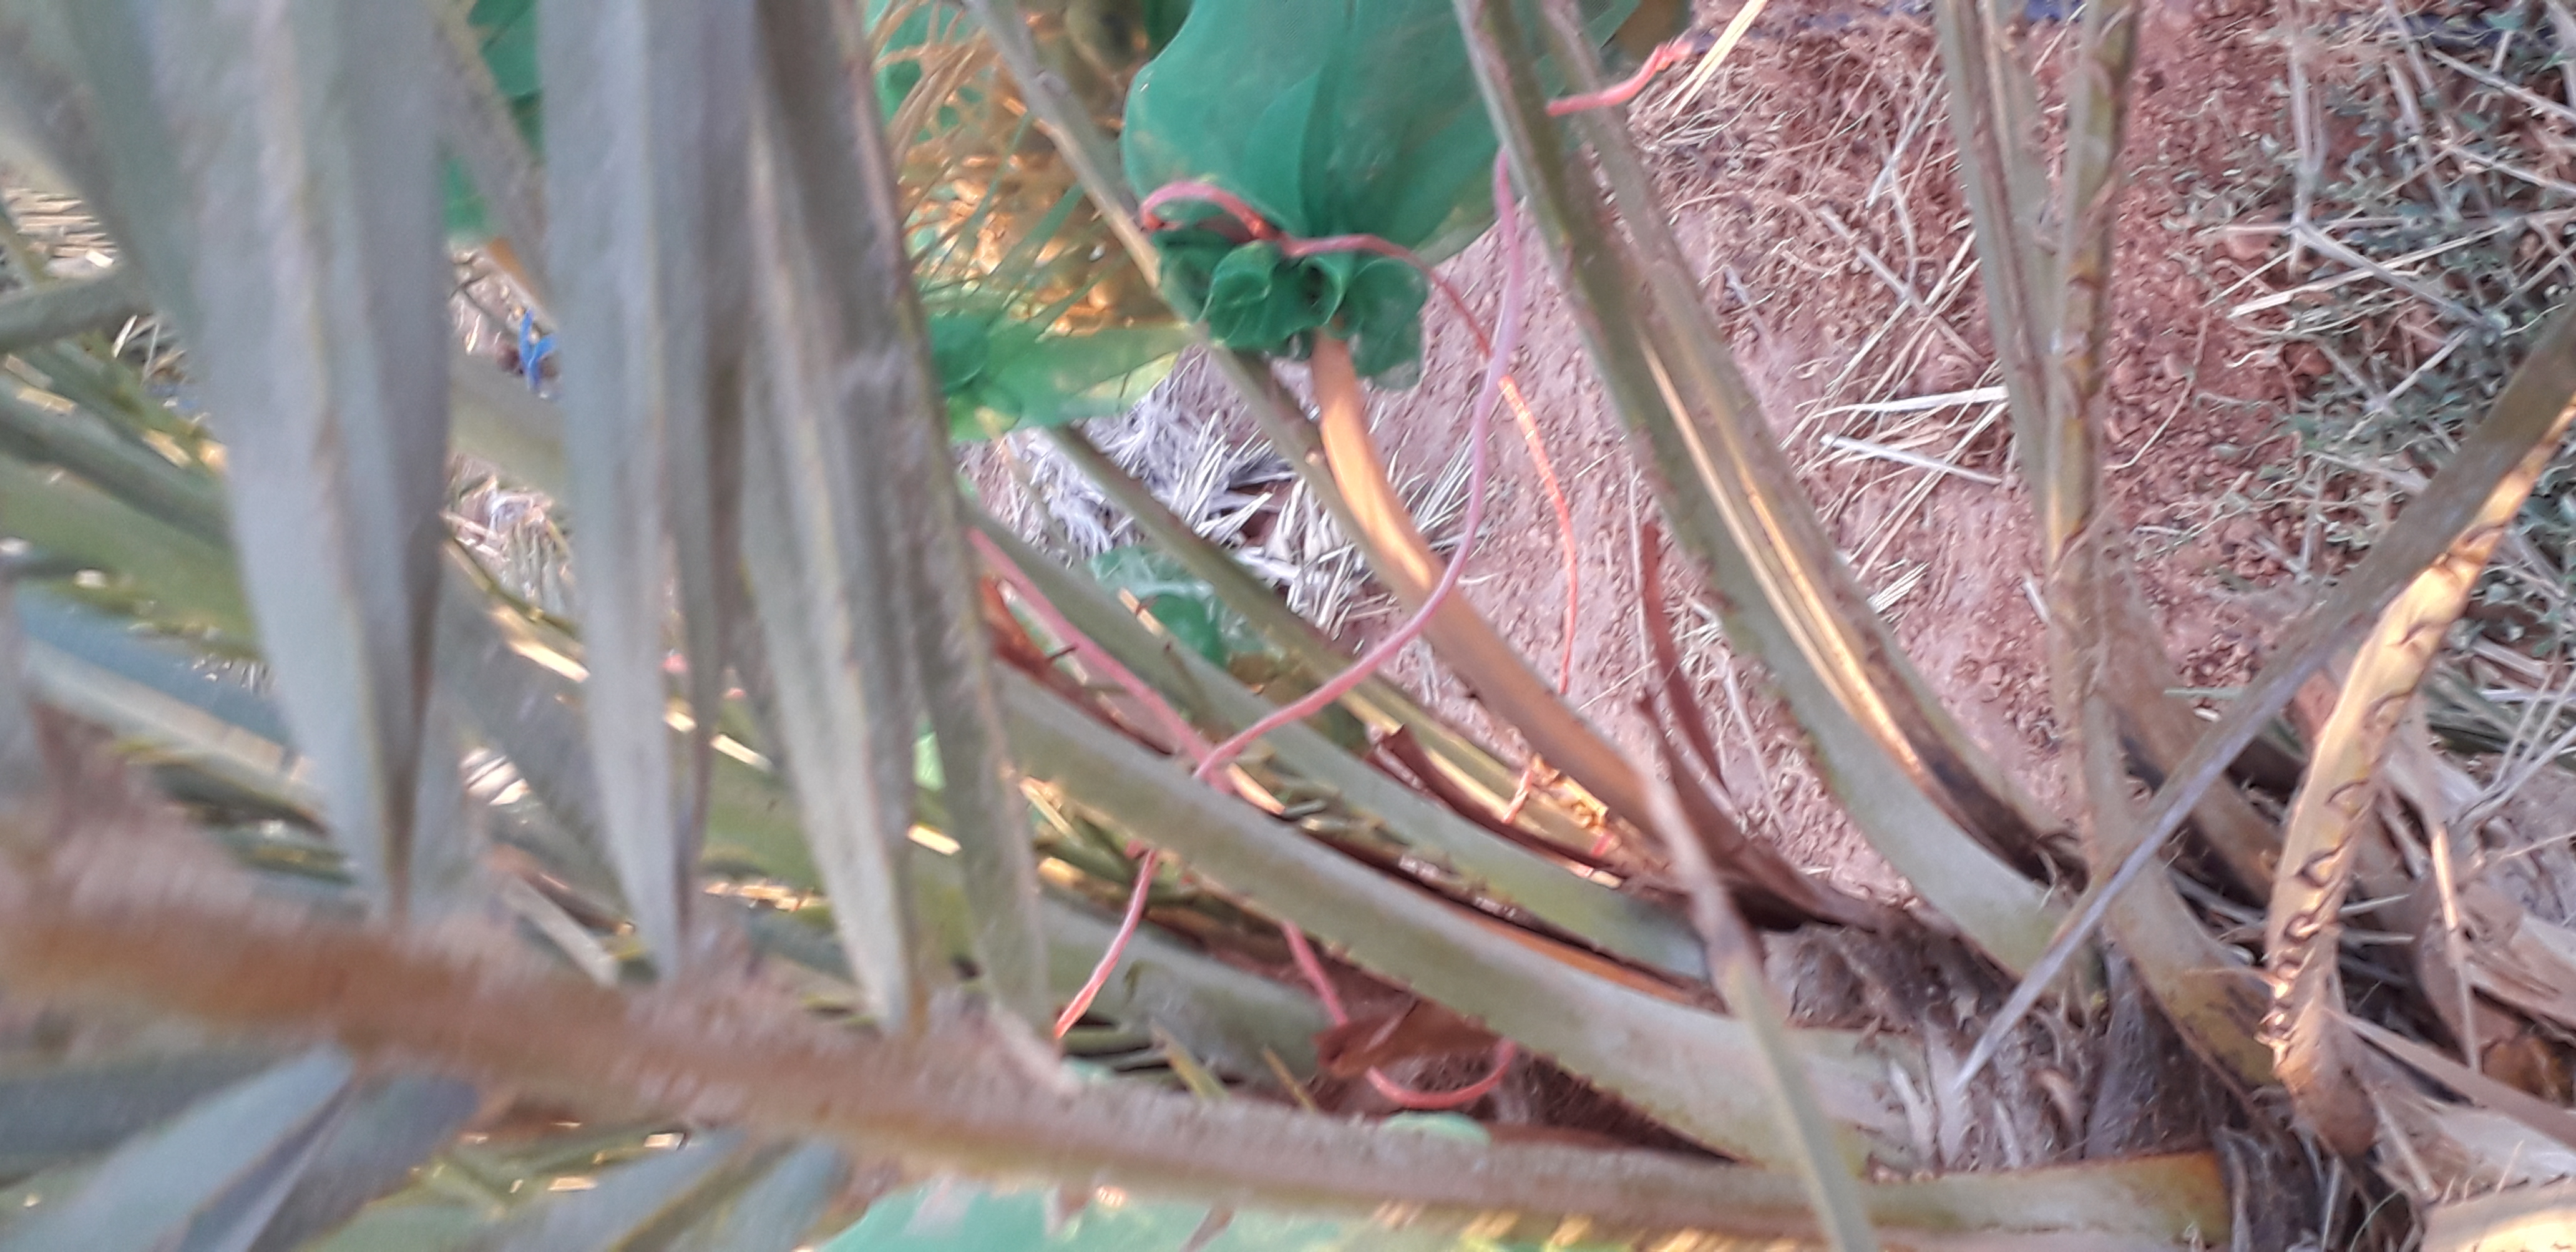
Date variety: Boumajhoul